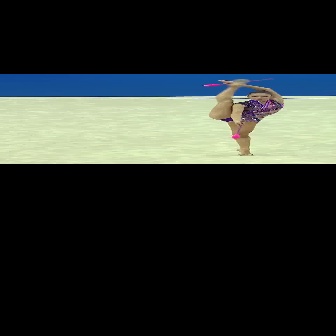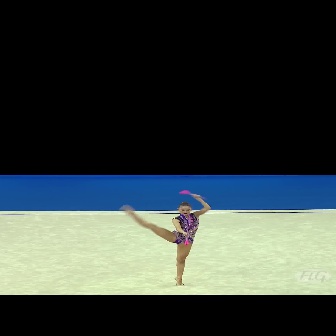
  Please identify the target specified by the bounding box [206,77,284,155] in the first image and locate it in the second image. Return the coordinates in [x_min,y_min,x_max,y_max] format.
Answer: [118,194,211,286]